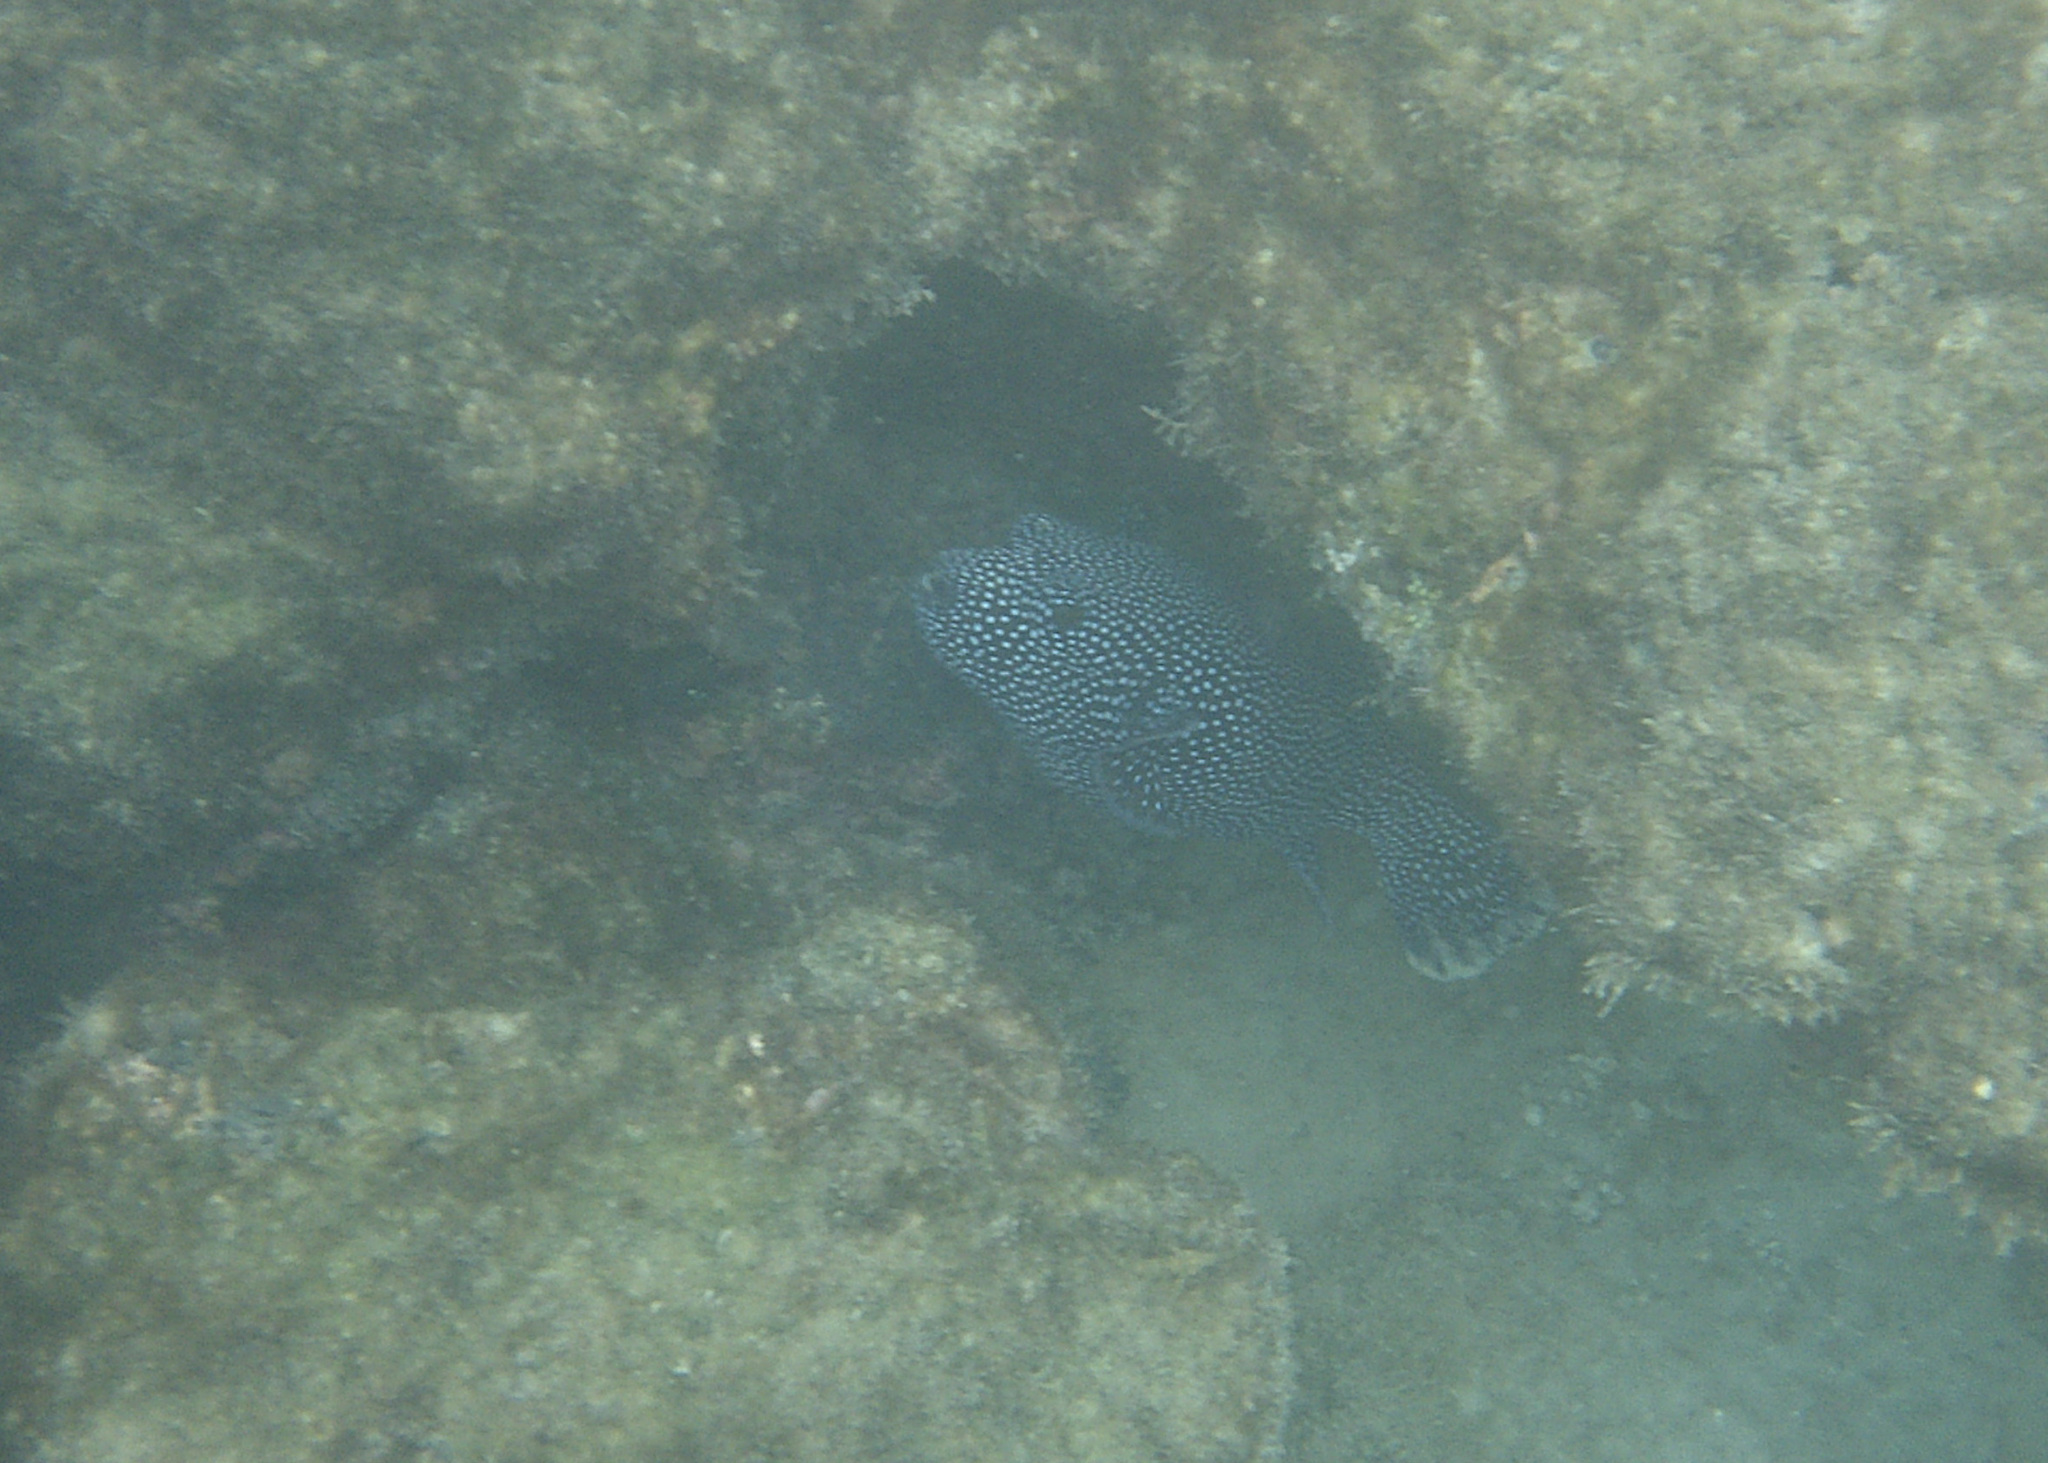
Arothron meleagris (Guineafowl Puffer)